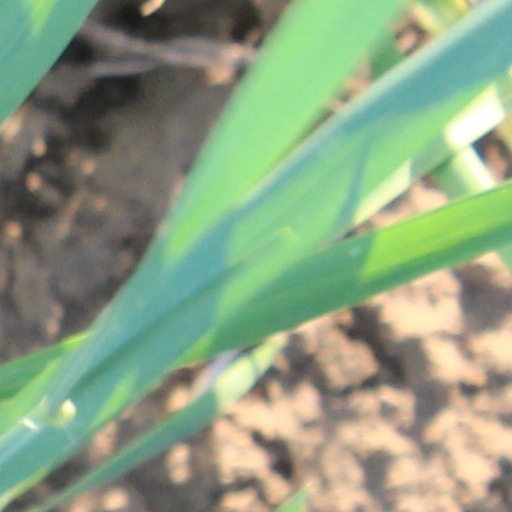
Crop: wheat